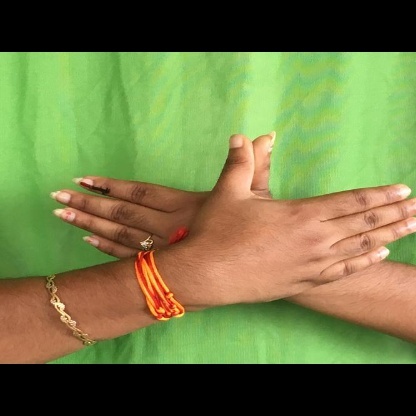
Mudra: Garuda